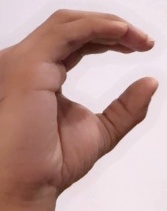
ASL sign: C